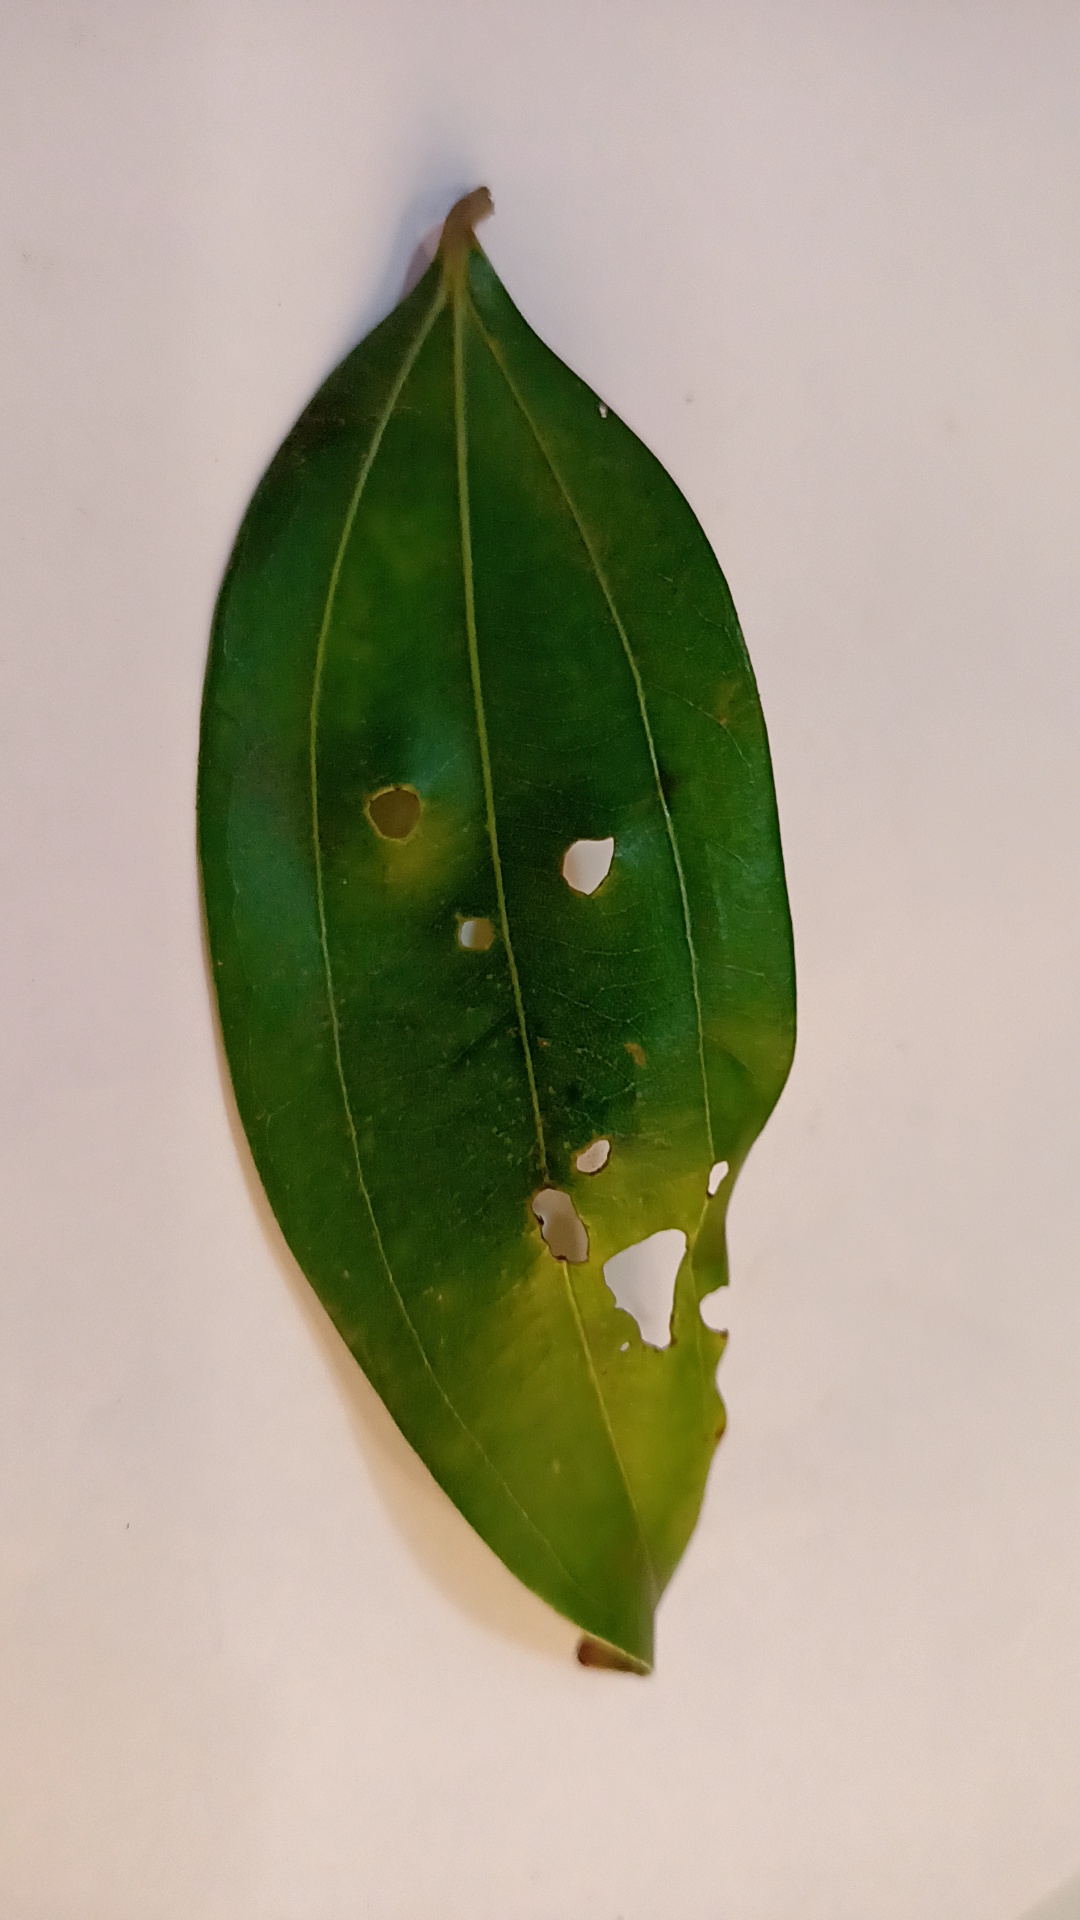
Label: Disease